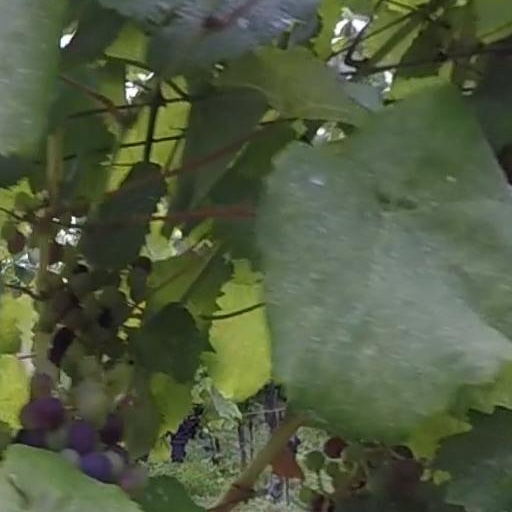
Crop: grape